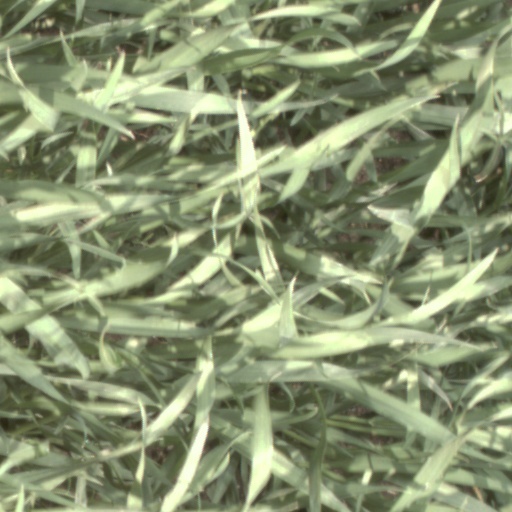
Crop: wheat